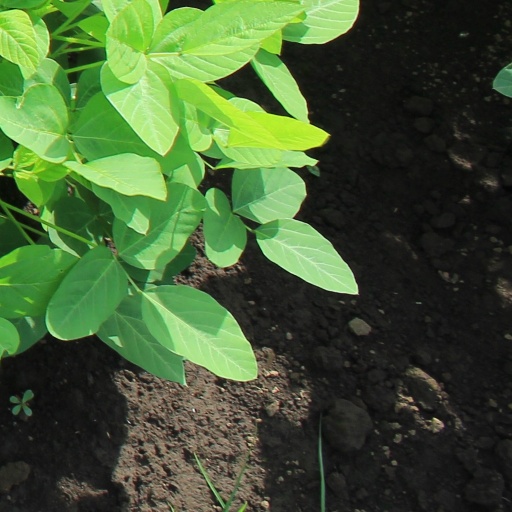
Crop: soybean